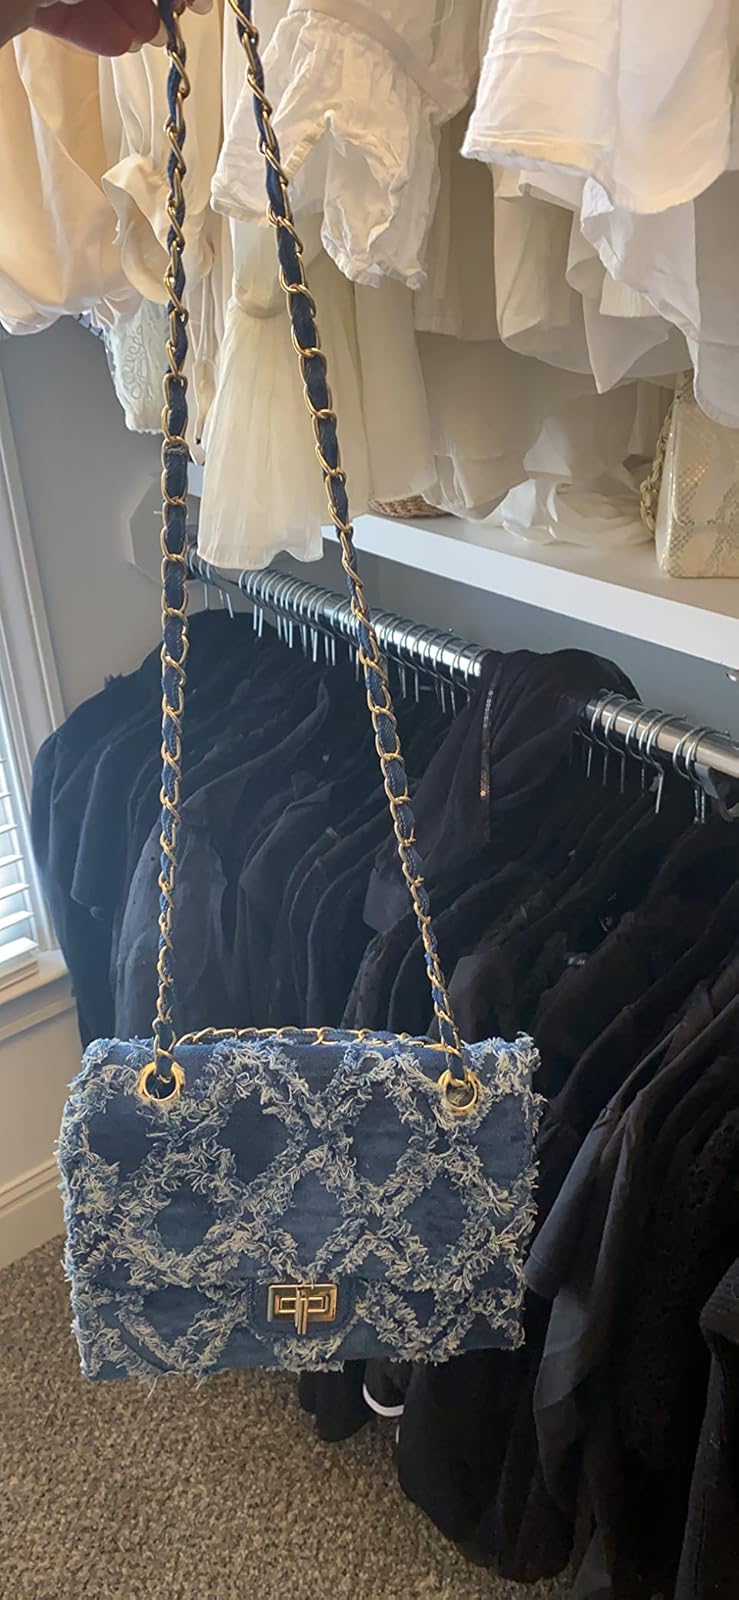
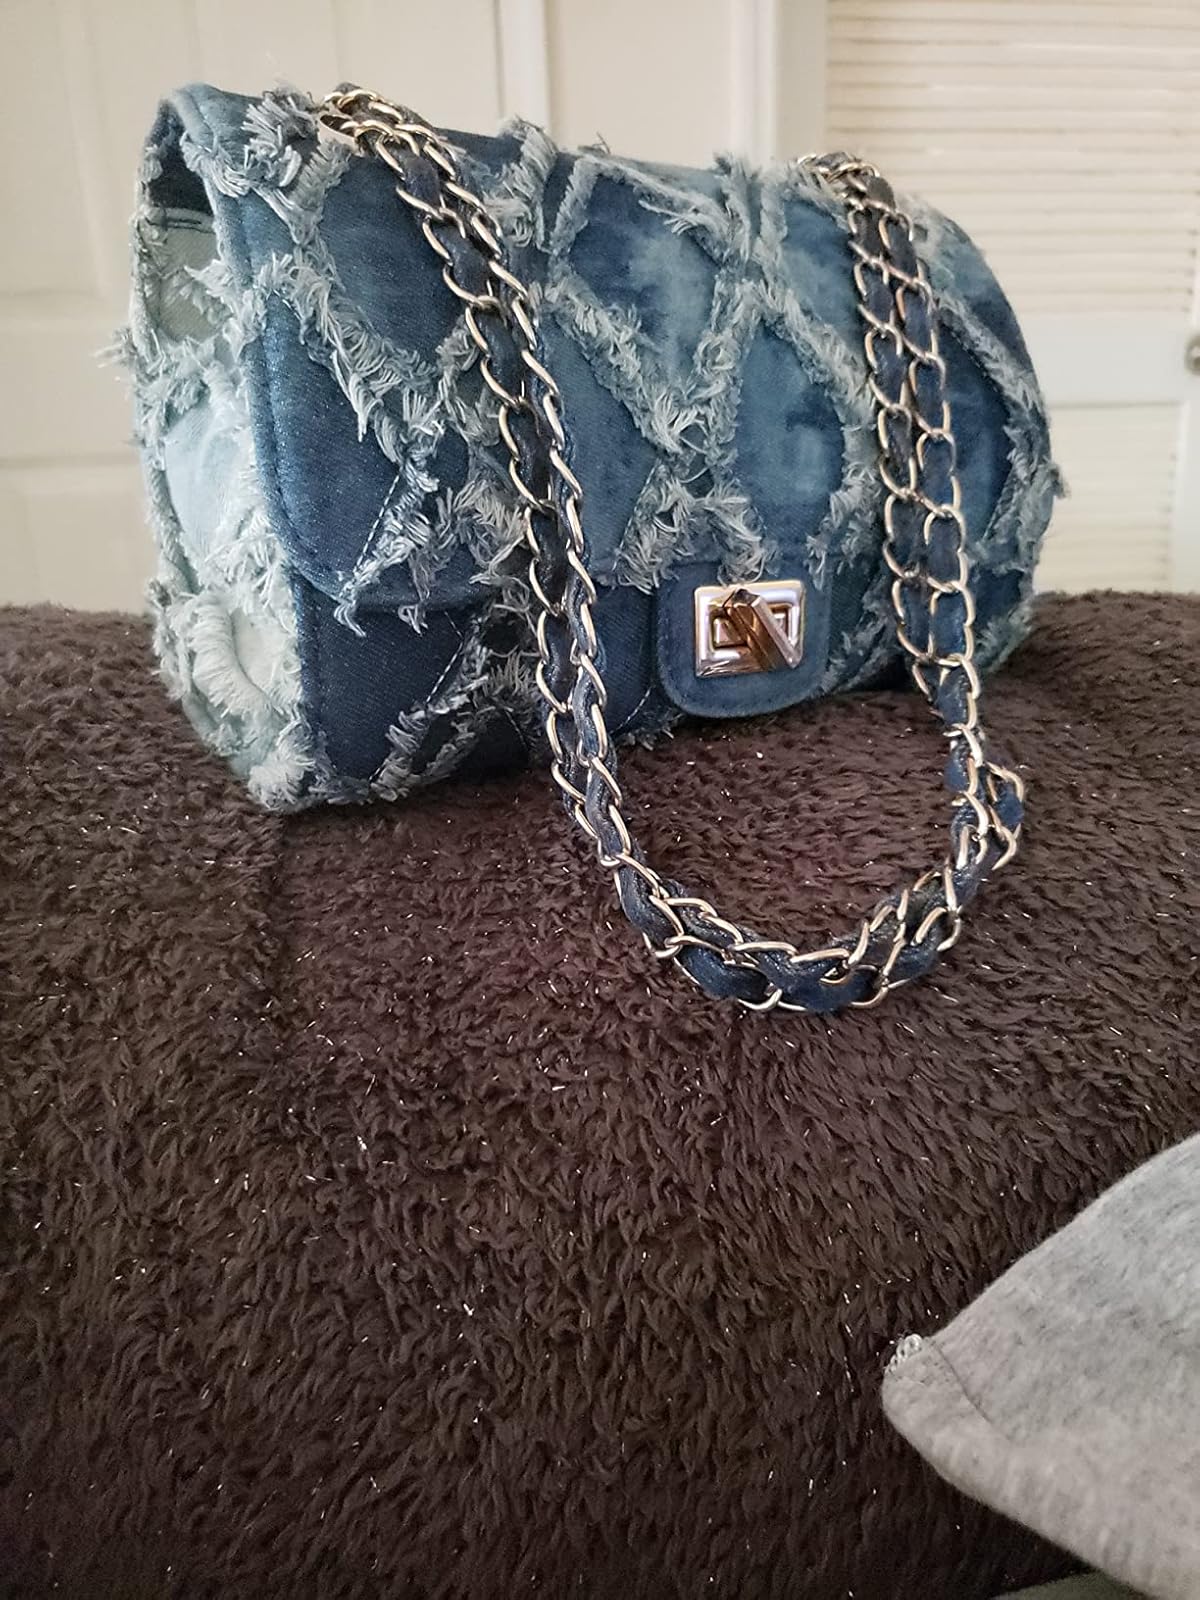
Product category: accessories_handbag
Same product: yes